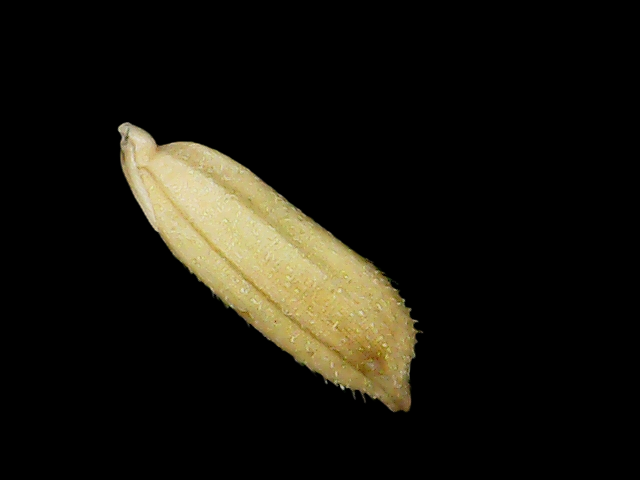
Rice variety: Binadhan23